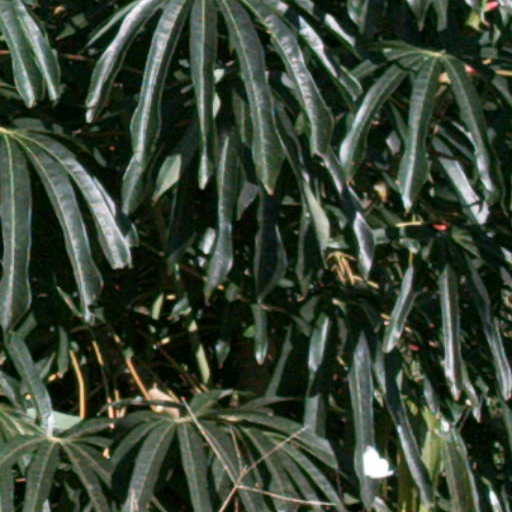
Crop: cassava